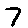
Label: 7